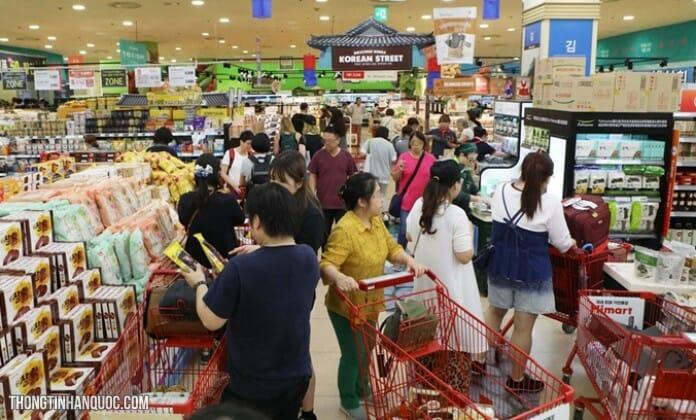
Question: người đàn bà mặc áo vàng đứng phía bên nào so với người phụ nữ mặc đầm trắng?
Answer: bà ấy đứng sau lưng người phụ nữ mặc đầm trắng